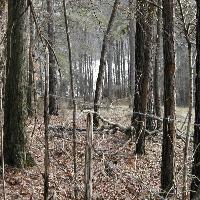
Weather: cloudy or overcast